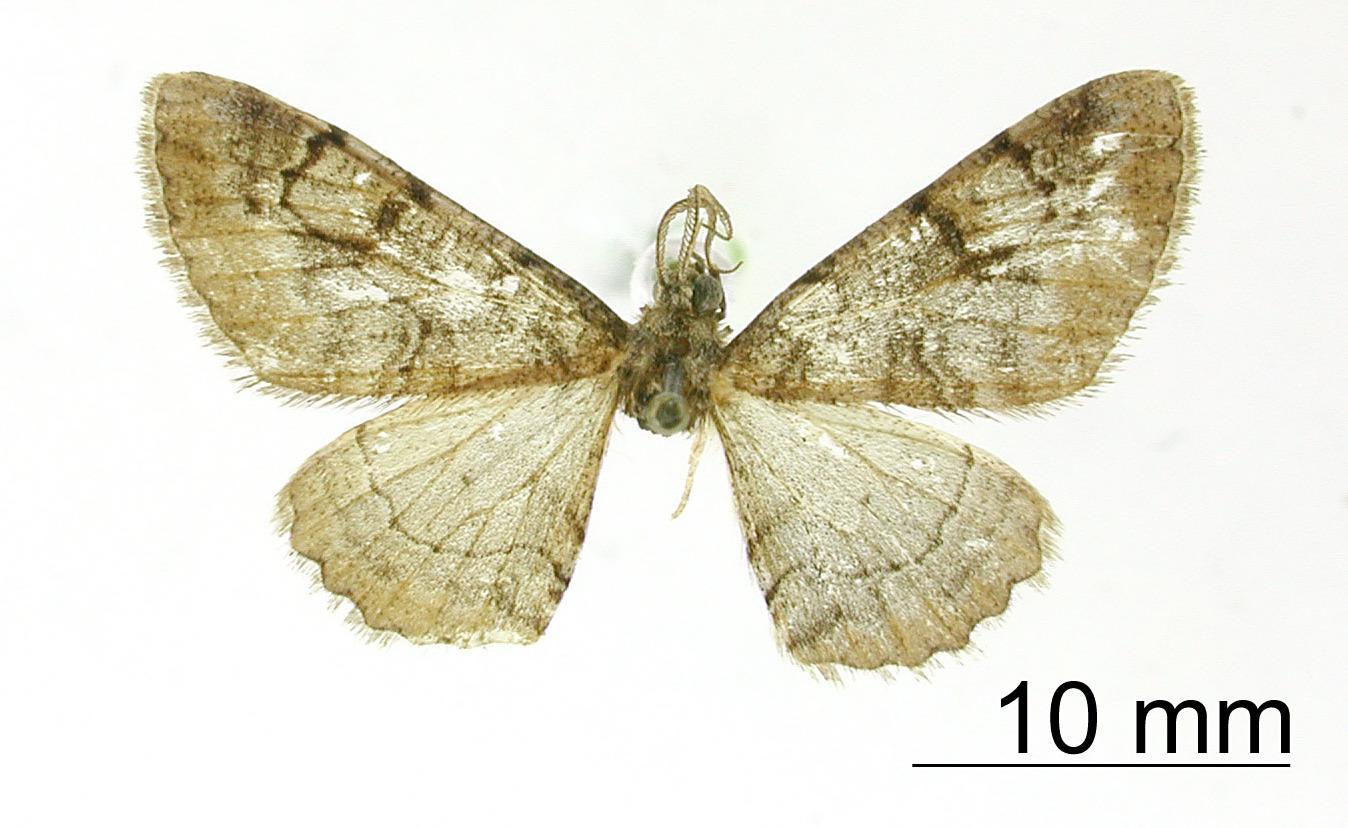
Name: Alcis interbrunnea
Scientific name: Alcis interbrunnea Dyar, 1912
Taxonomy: Animalia, Arthropoda, Insecta, Lepidoptera, Geometridae, Ennominae
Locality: Tehuacan, Mexico, Mexico